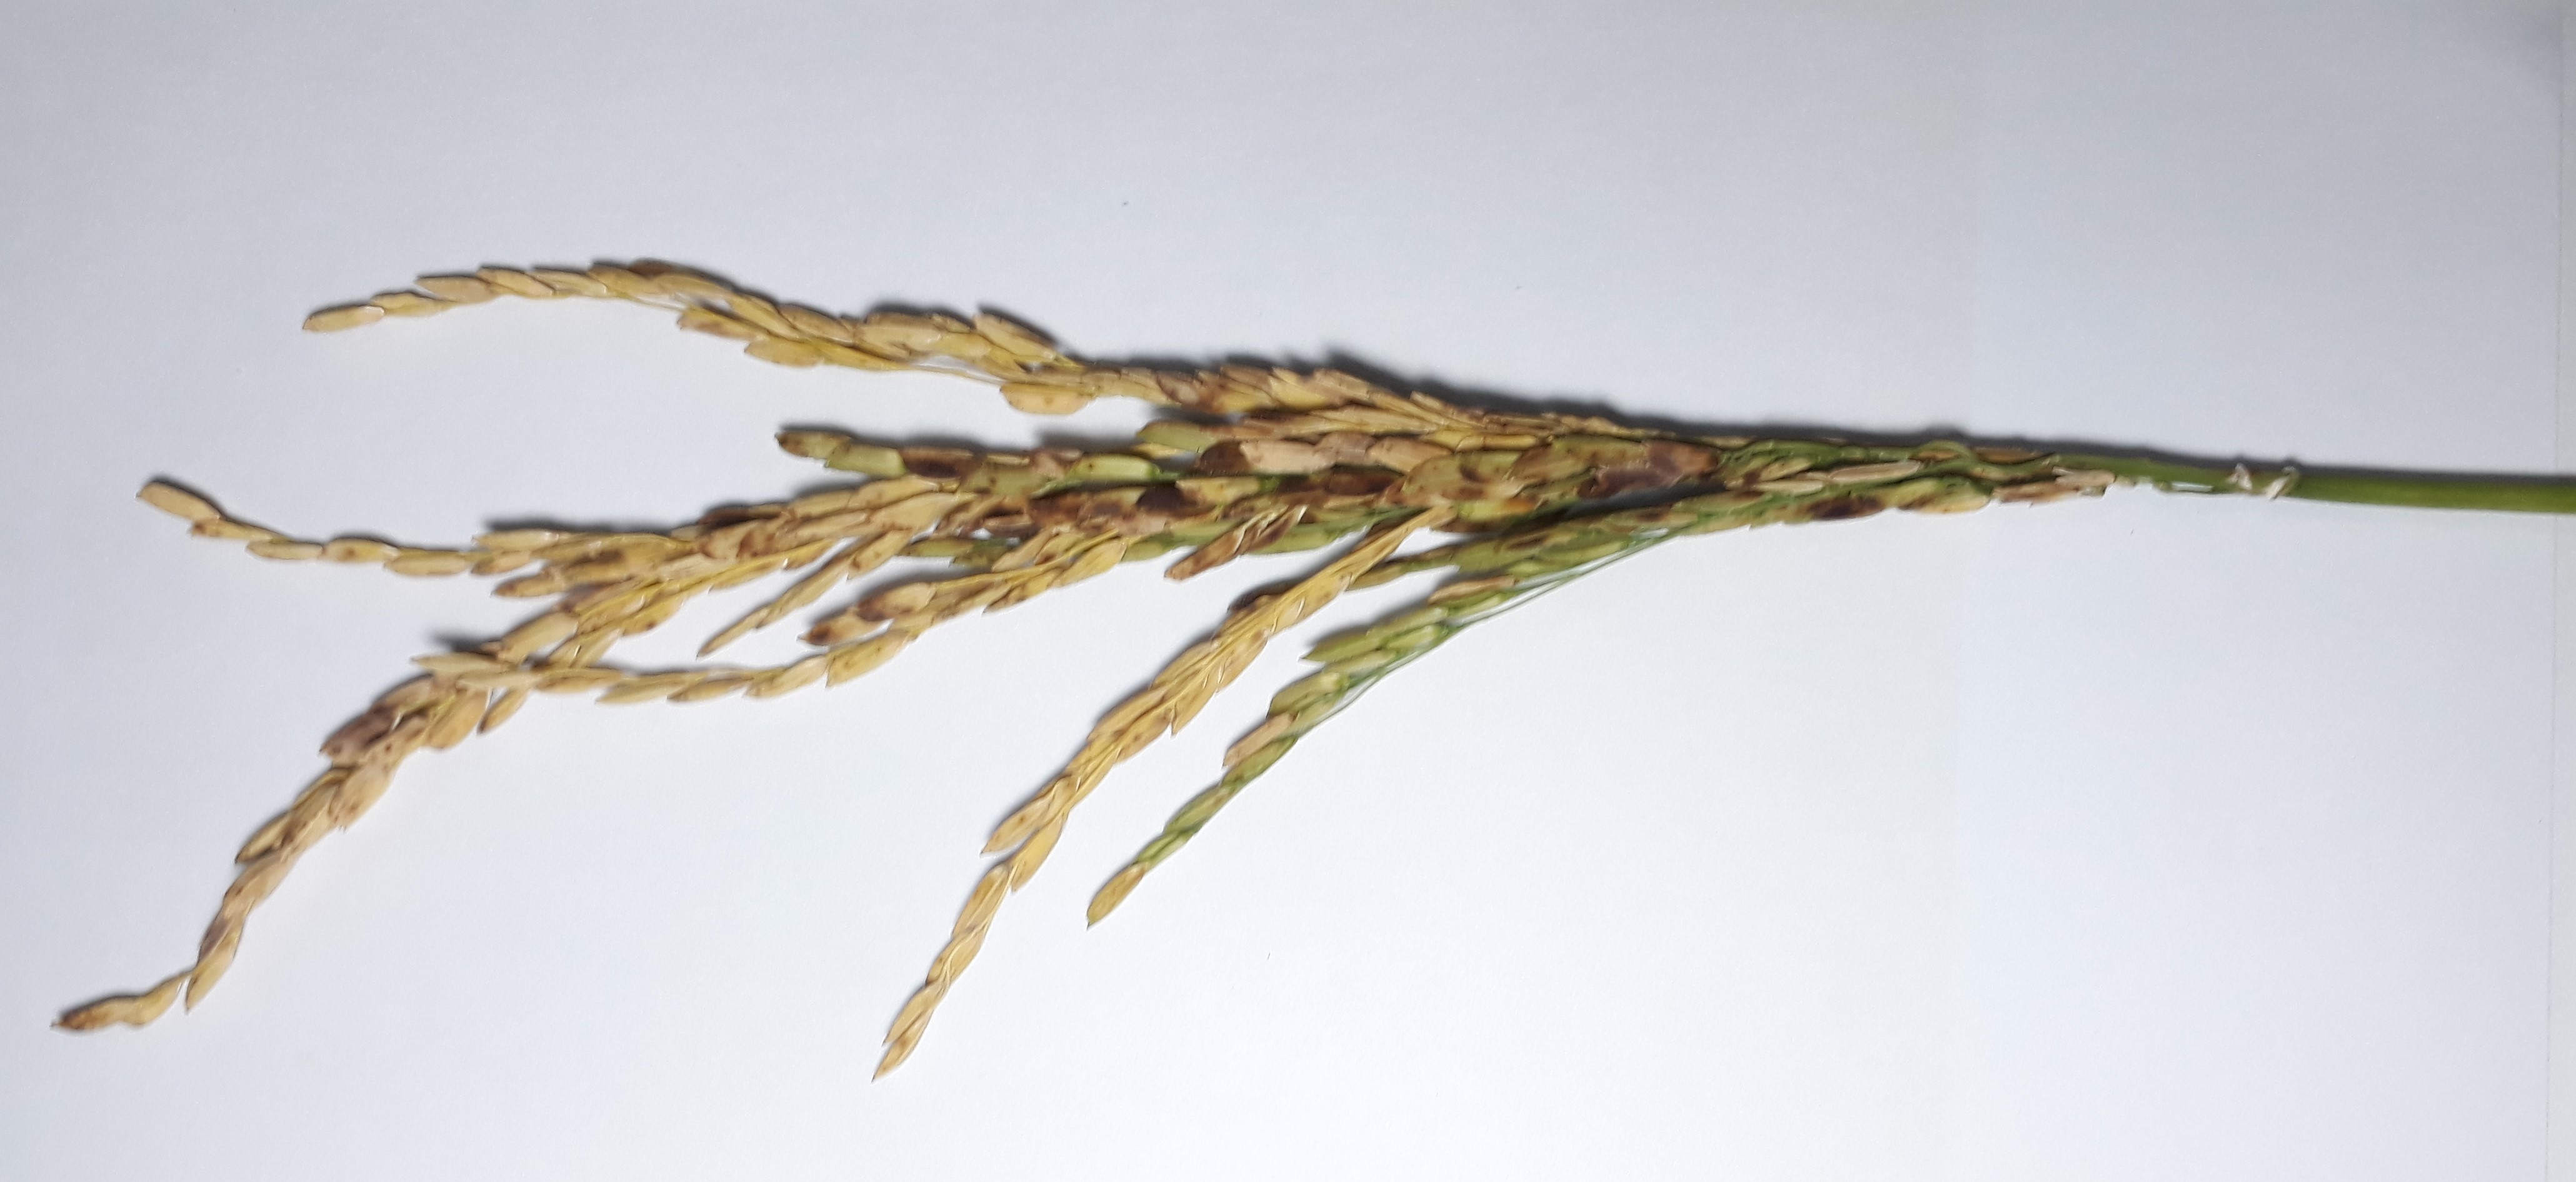
Label: Very Damage